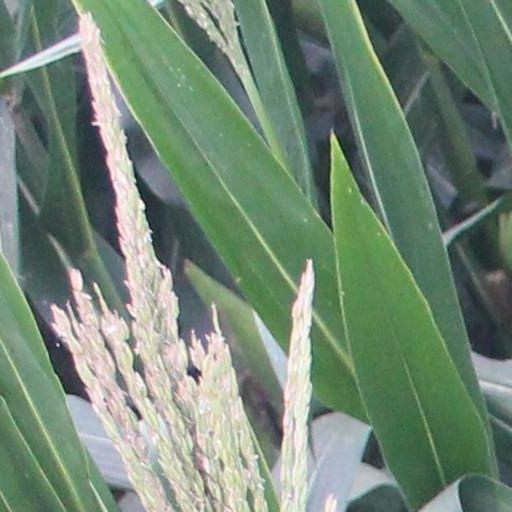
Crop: maize; corn